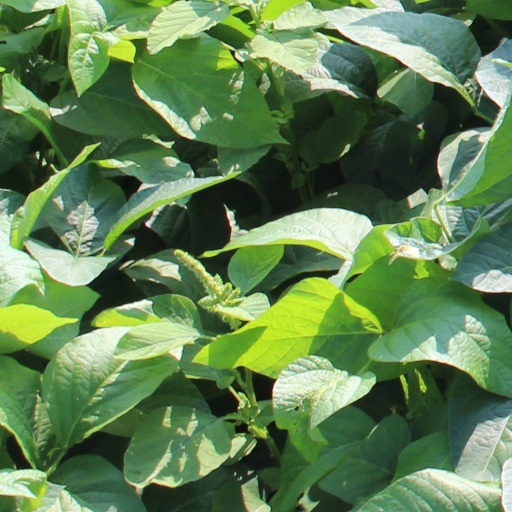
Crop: soybean